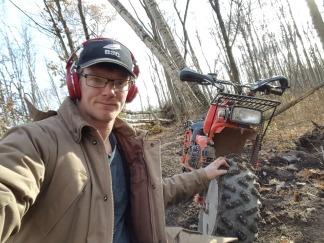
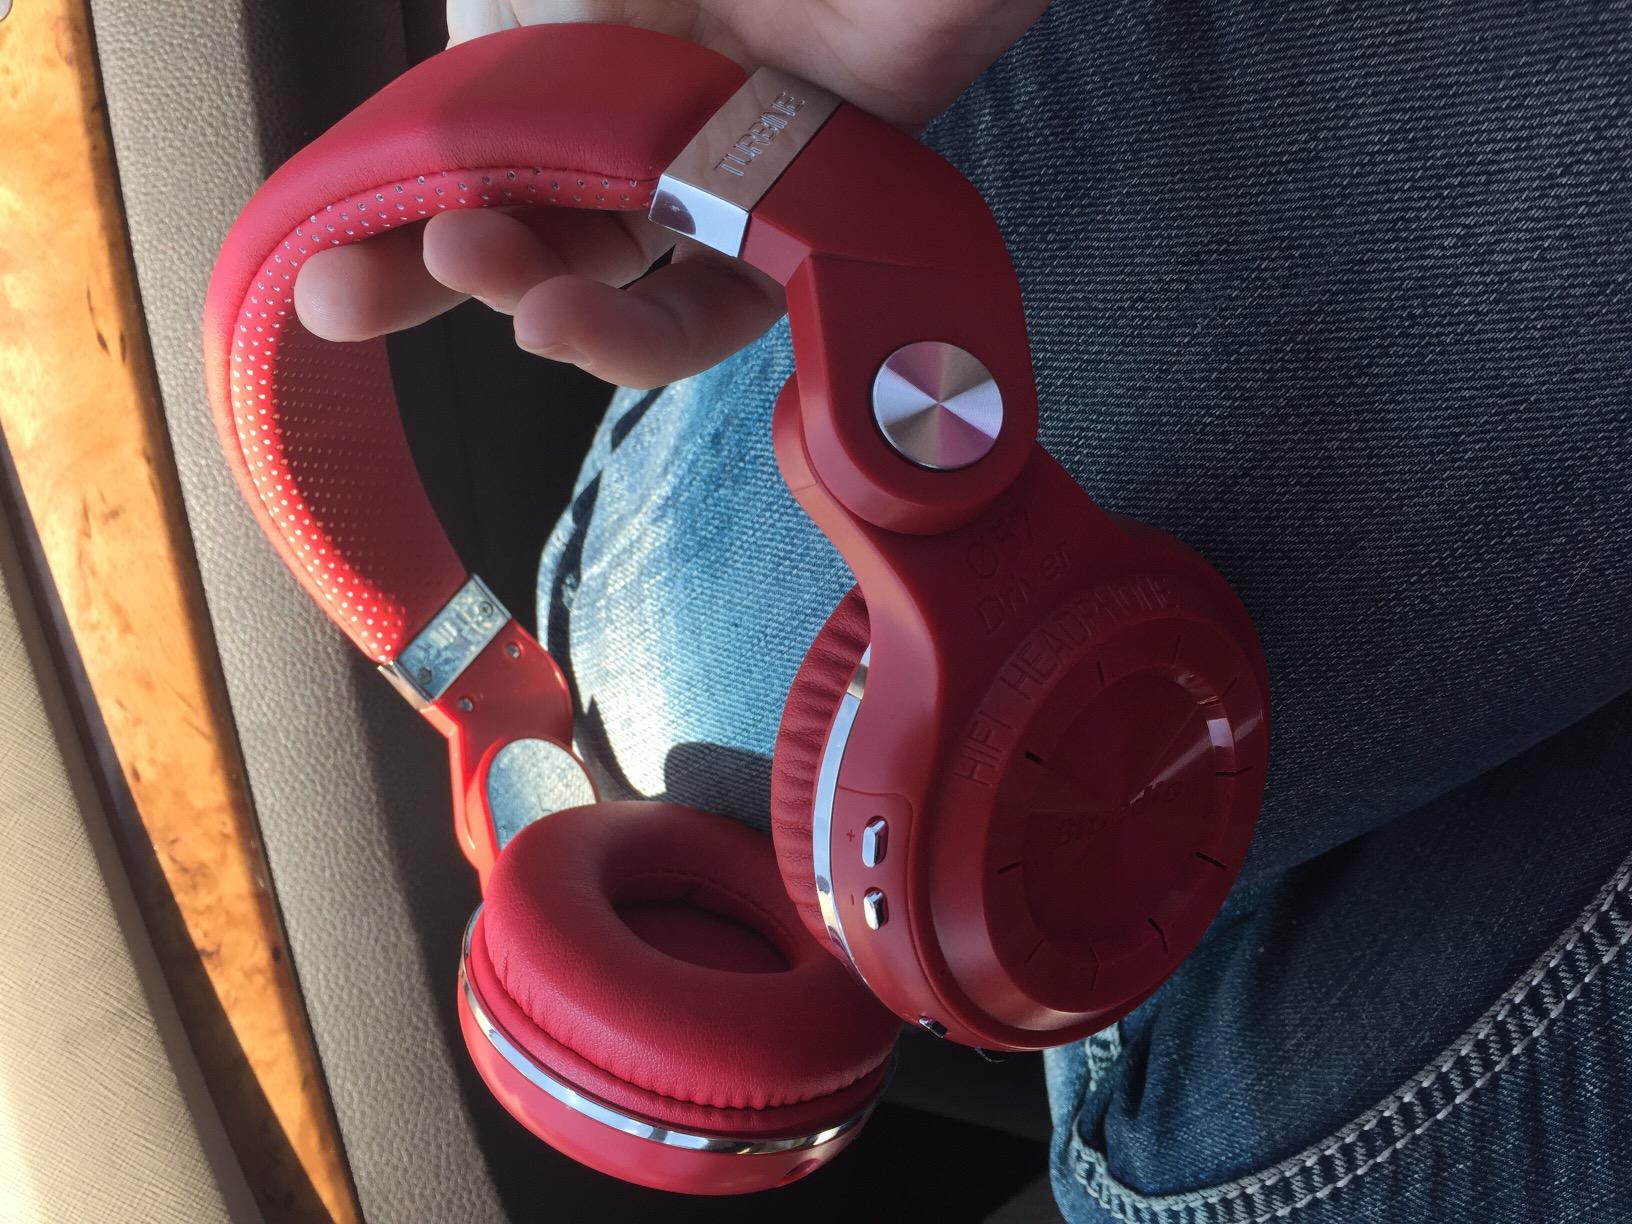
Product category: headphones
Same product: yes